Bokashi (printing)

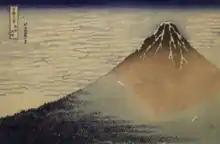
The blue skyline at the top is typical "ichimonji bokashi". The darkened peak is an example of "hakkake bokashi"."Fine Wind, Clear Morning", Hokusai,

"" requires gradations of ink to be applied to the printing block. This is not a precise technique; its results are inconsistent from print to print.